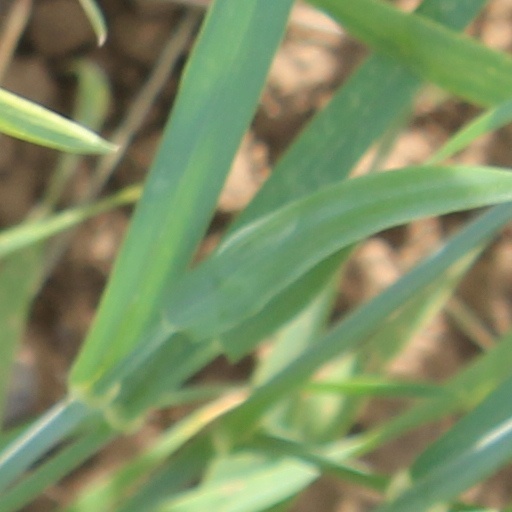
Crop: wheat